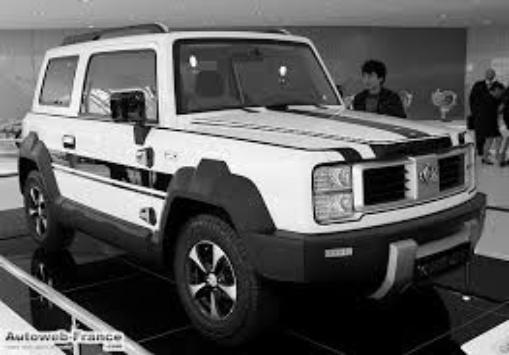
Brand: gleagle
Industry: Transportation